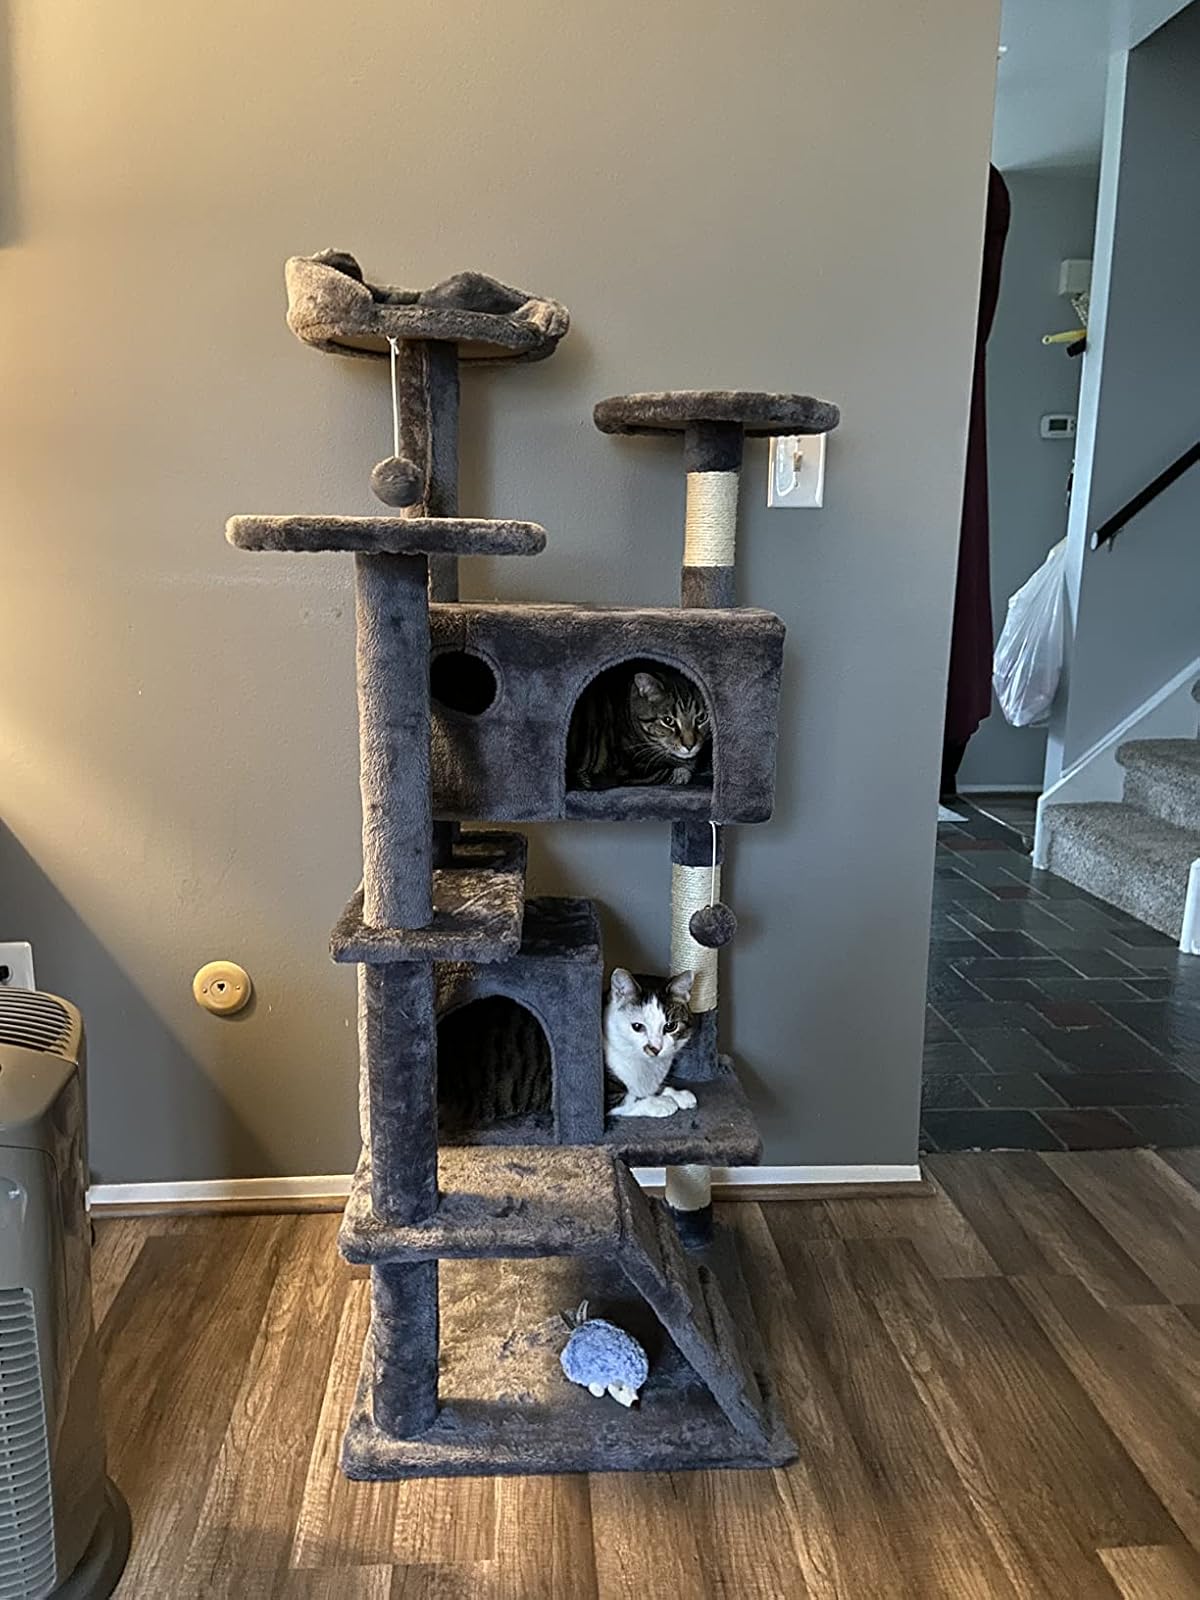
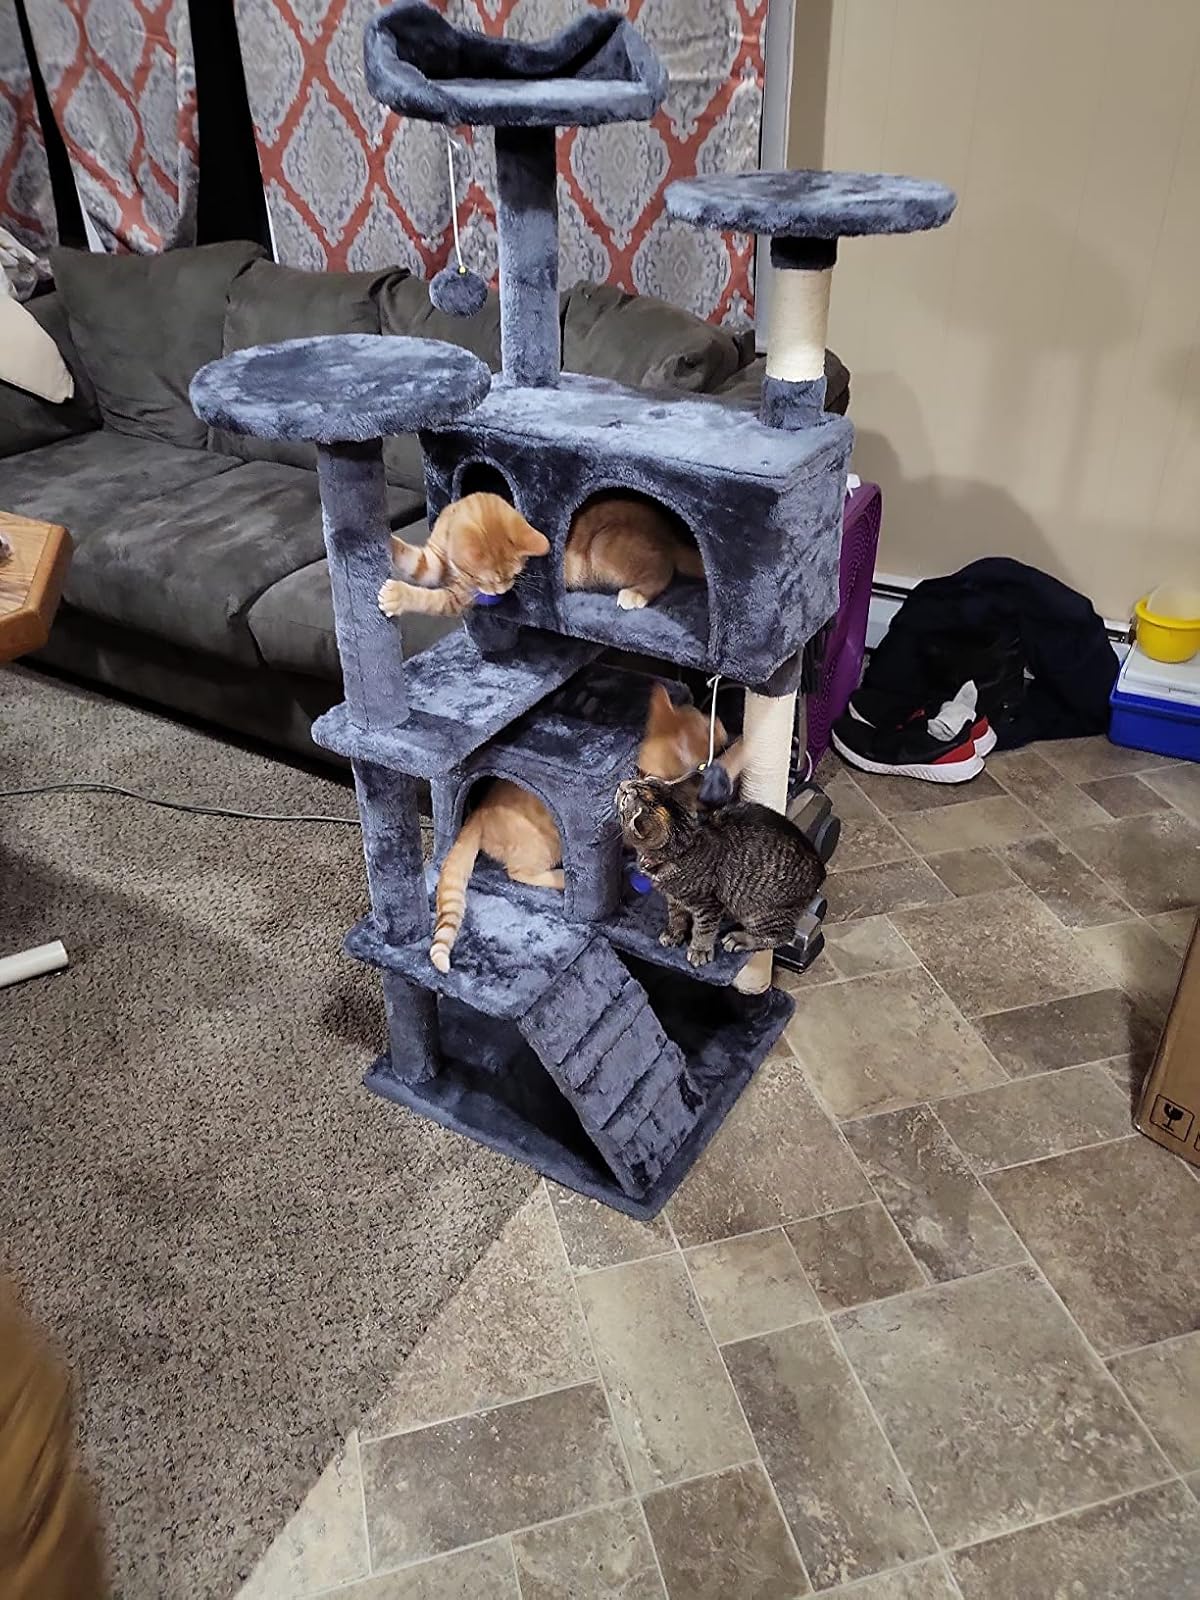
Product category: items_cat tree
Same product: yes